Symphony No. 4 (Beethoven)

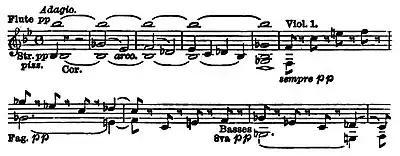

The quiet introduction is thirty-eight bars long, and is followed by a fortissimo repetition of the chord of F, leading into the allegro vivace first subject of the main, sonata form part of the movement, described by Grove as "gaiety itself, and most original gaiety":